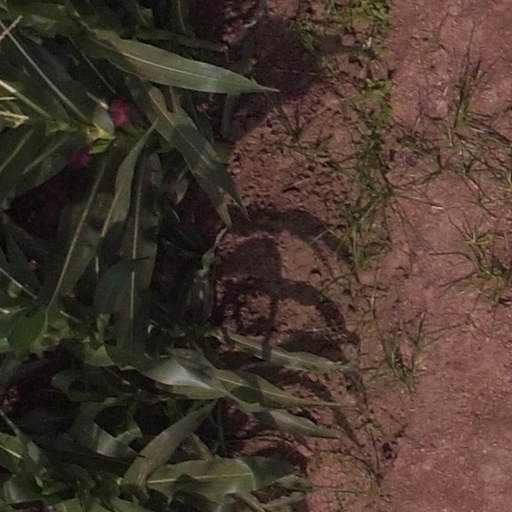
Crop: maize; corn